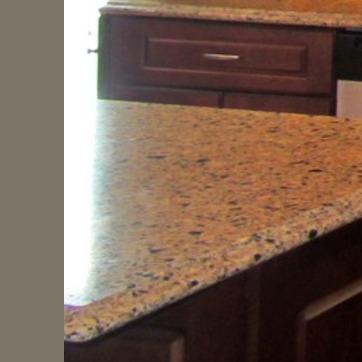
Material: polishedstone